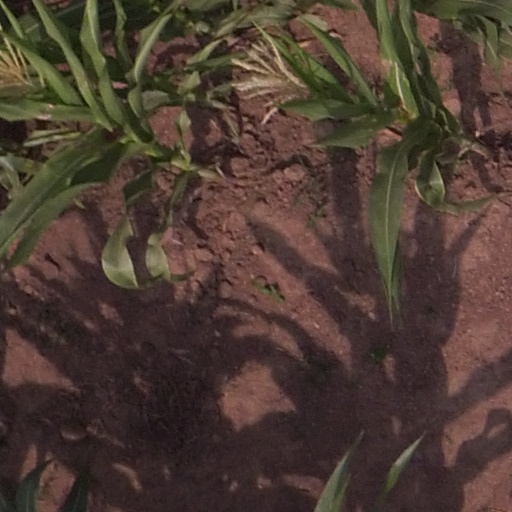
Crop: maize; corn